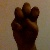
The image shows a hand gesture representing the letter 'E' in Indian Sign Language.